Konstantin Mereschkowski

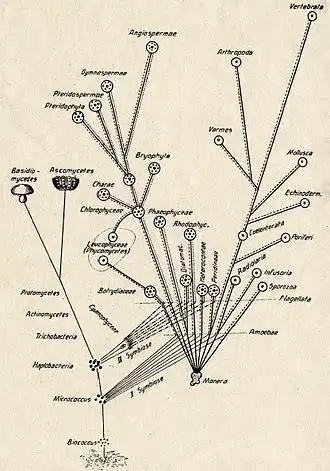
Mereschkowski's tree-of-life diagram, showing the origin of complex life-forms by two episodes of symbiogenesis, the incorporation of symbiotic bacteria, 1905

Mereschkowski argued that the cell organelles, the nucleus and the chloroplast, are the descendants of bacteria that evolved into an intracellular symbiosis with amoebae. His work was influenced by the French botanist Andreas Franz Wilhelm Schimper who had noted that chloroplasts resembled cyanobacteria. Mereschkowski's ideas are according to K. V. Kowallik "strikingly" reflected in the modern symbiogenesis theory developed and popularised by Ivan Wallin and Lynn Margulis, and now widely accepted. The modern view is that two endosymbiotic events did take place, one by incorporating bacteria that became the mitochondria of all eukaryotes, and another soon afterwards in the line that became the plants to form chloroplasts.